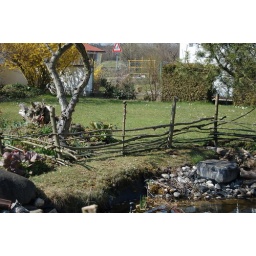
We're building a fence around the pond to prevent Simon from falling in accidentally